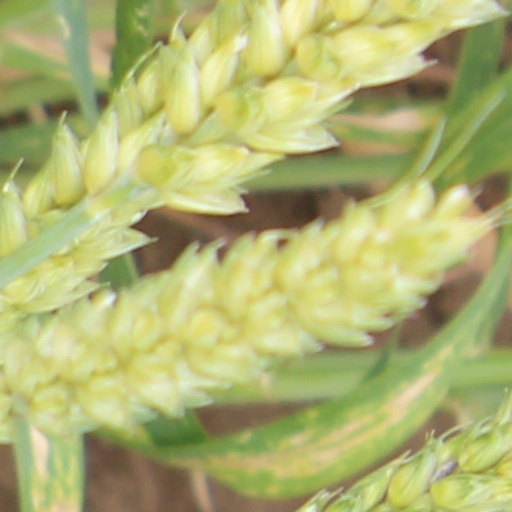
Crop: wheat